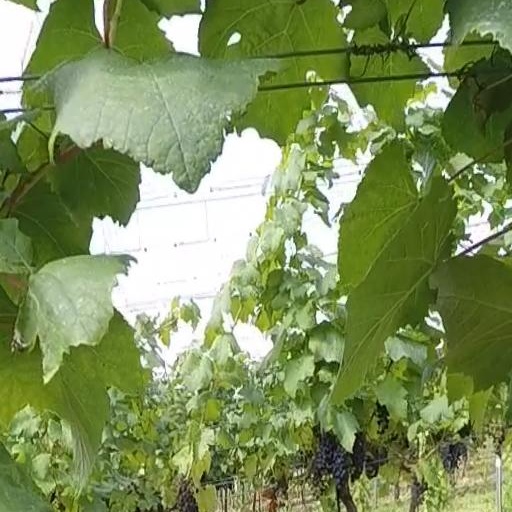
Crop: grape